Anthracycline

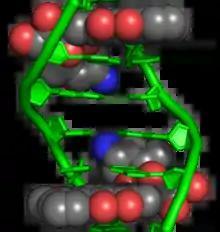
Doxorubicin as an intercalating agent. Two doxorubicin molecules intercalated within DNA.

Anthracyclines are a class of drugs used in cancer chemotherapy that are extracted from "Streptomyces peucetius" bacterium. These compounds are used to treat many cancers, including leukemias, lymphomas, breast, stomach, uterine, ovarian, bladder cancer, and lung cancers. The first anthracycline discovered was daunorubicin (trade name Daunomycin), which is produced naturally by "Streptomyces peucetius", a species of Actinomycetota. Clinically the most important anthracyclines are doxorubicin, daunorubicin, epirubicin and idarubicin.